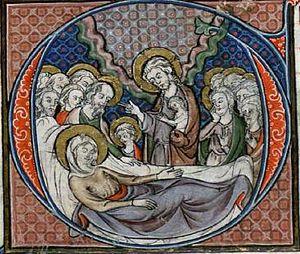
Graduel de Cologne Mort de Marie 225v détail
Johannes von Valkenburg est un moine franciscain des frères mineurs conventuels de Cologne, calligraphe et enlumineur, auteur d'un graduel terminé en 1299. Johannes von Valkenburg en a réalisé deux exemplaires, l'un conservé à la bibliothèque archiépiscopale de Cologne, l’autre à la bibliothèque régionale et universitaire de Bonn.